History of Bay Area Rapid Transit

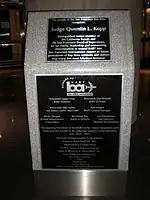
Dedication plaque at SFO station

The 1989 Loma Prieta earthquake severed the San Francisco–Oakland Bay Bridge for a month and destroyed the Cypress Street Viaduct in Oakland. With some Bay Area freeways damaged or destroyed, BART trains, within five hours of the earthquake, were again running; full service resumed at 5 am the next day. Even with service interruptions following aftershocks for inspection of tracks, over- and under-crossings, and tunnels, BART continued to run on a 24-hour timetable until December 3 of that year.